Manji Khan

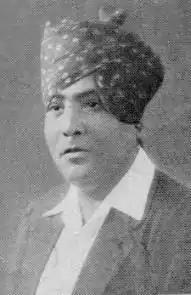

Ustad Badruddin "Manji" Khan (1888–1937) was a Hindustani Classical vocalist of the Jaipur-Atrauli Gharana founded by his father, Ustad Alladiya Khan. "He was called 'Manji' because he was his father's Manjhala (middle) son."